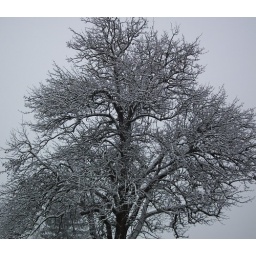
tree in white